List of Lockheed F-104 Starfighter operators

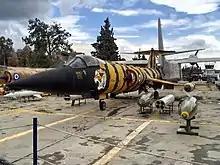
HAF F-104G from 335 Squadron, painted in a "Tiger" scheme.

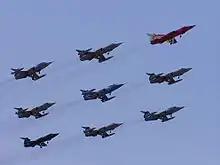
A formation of Italian F-104Ss.

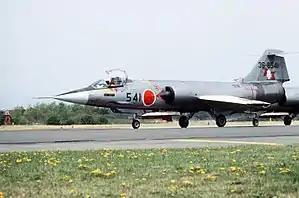
A JASDF F-104J in 1982.

West Germany received 916 F-104s, comprising 749 F/RF-104Gs, 137 TF-104Gs and 30 F-104Fs, forming the major combat equipment of both the German Air Force and "Marineflieger". At its peak in the mid-1970s, the "Luftwaffe" operated five F-104 -equipped fighter bomber wings, two interceptor wings and two tactical reconnaissance wings. The "Marineflieger" operated a further two wings of F-104s in the maritime strike and reconnaissance roles.